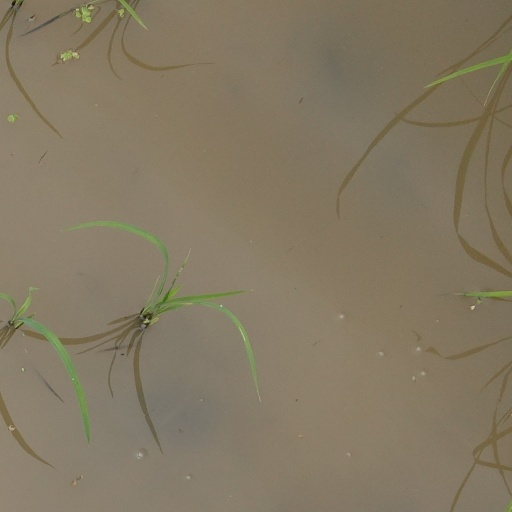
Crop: rice